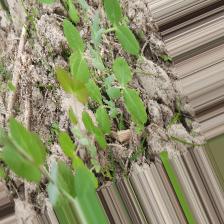
Label: Lentil Rust